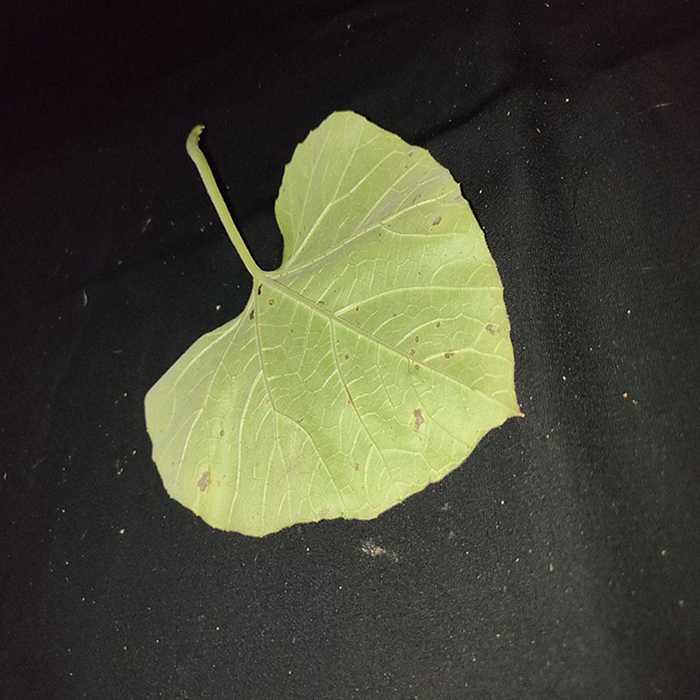
Plant: Bottle gourd
Label: Anthracnose